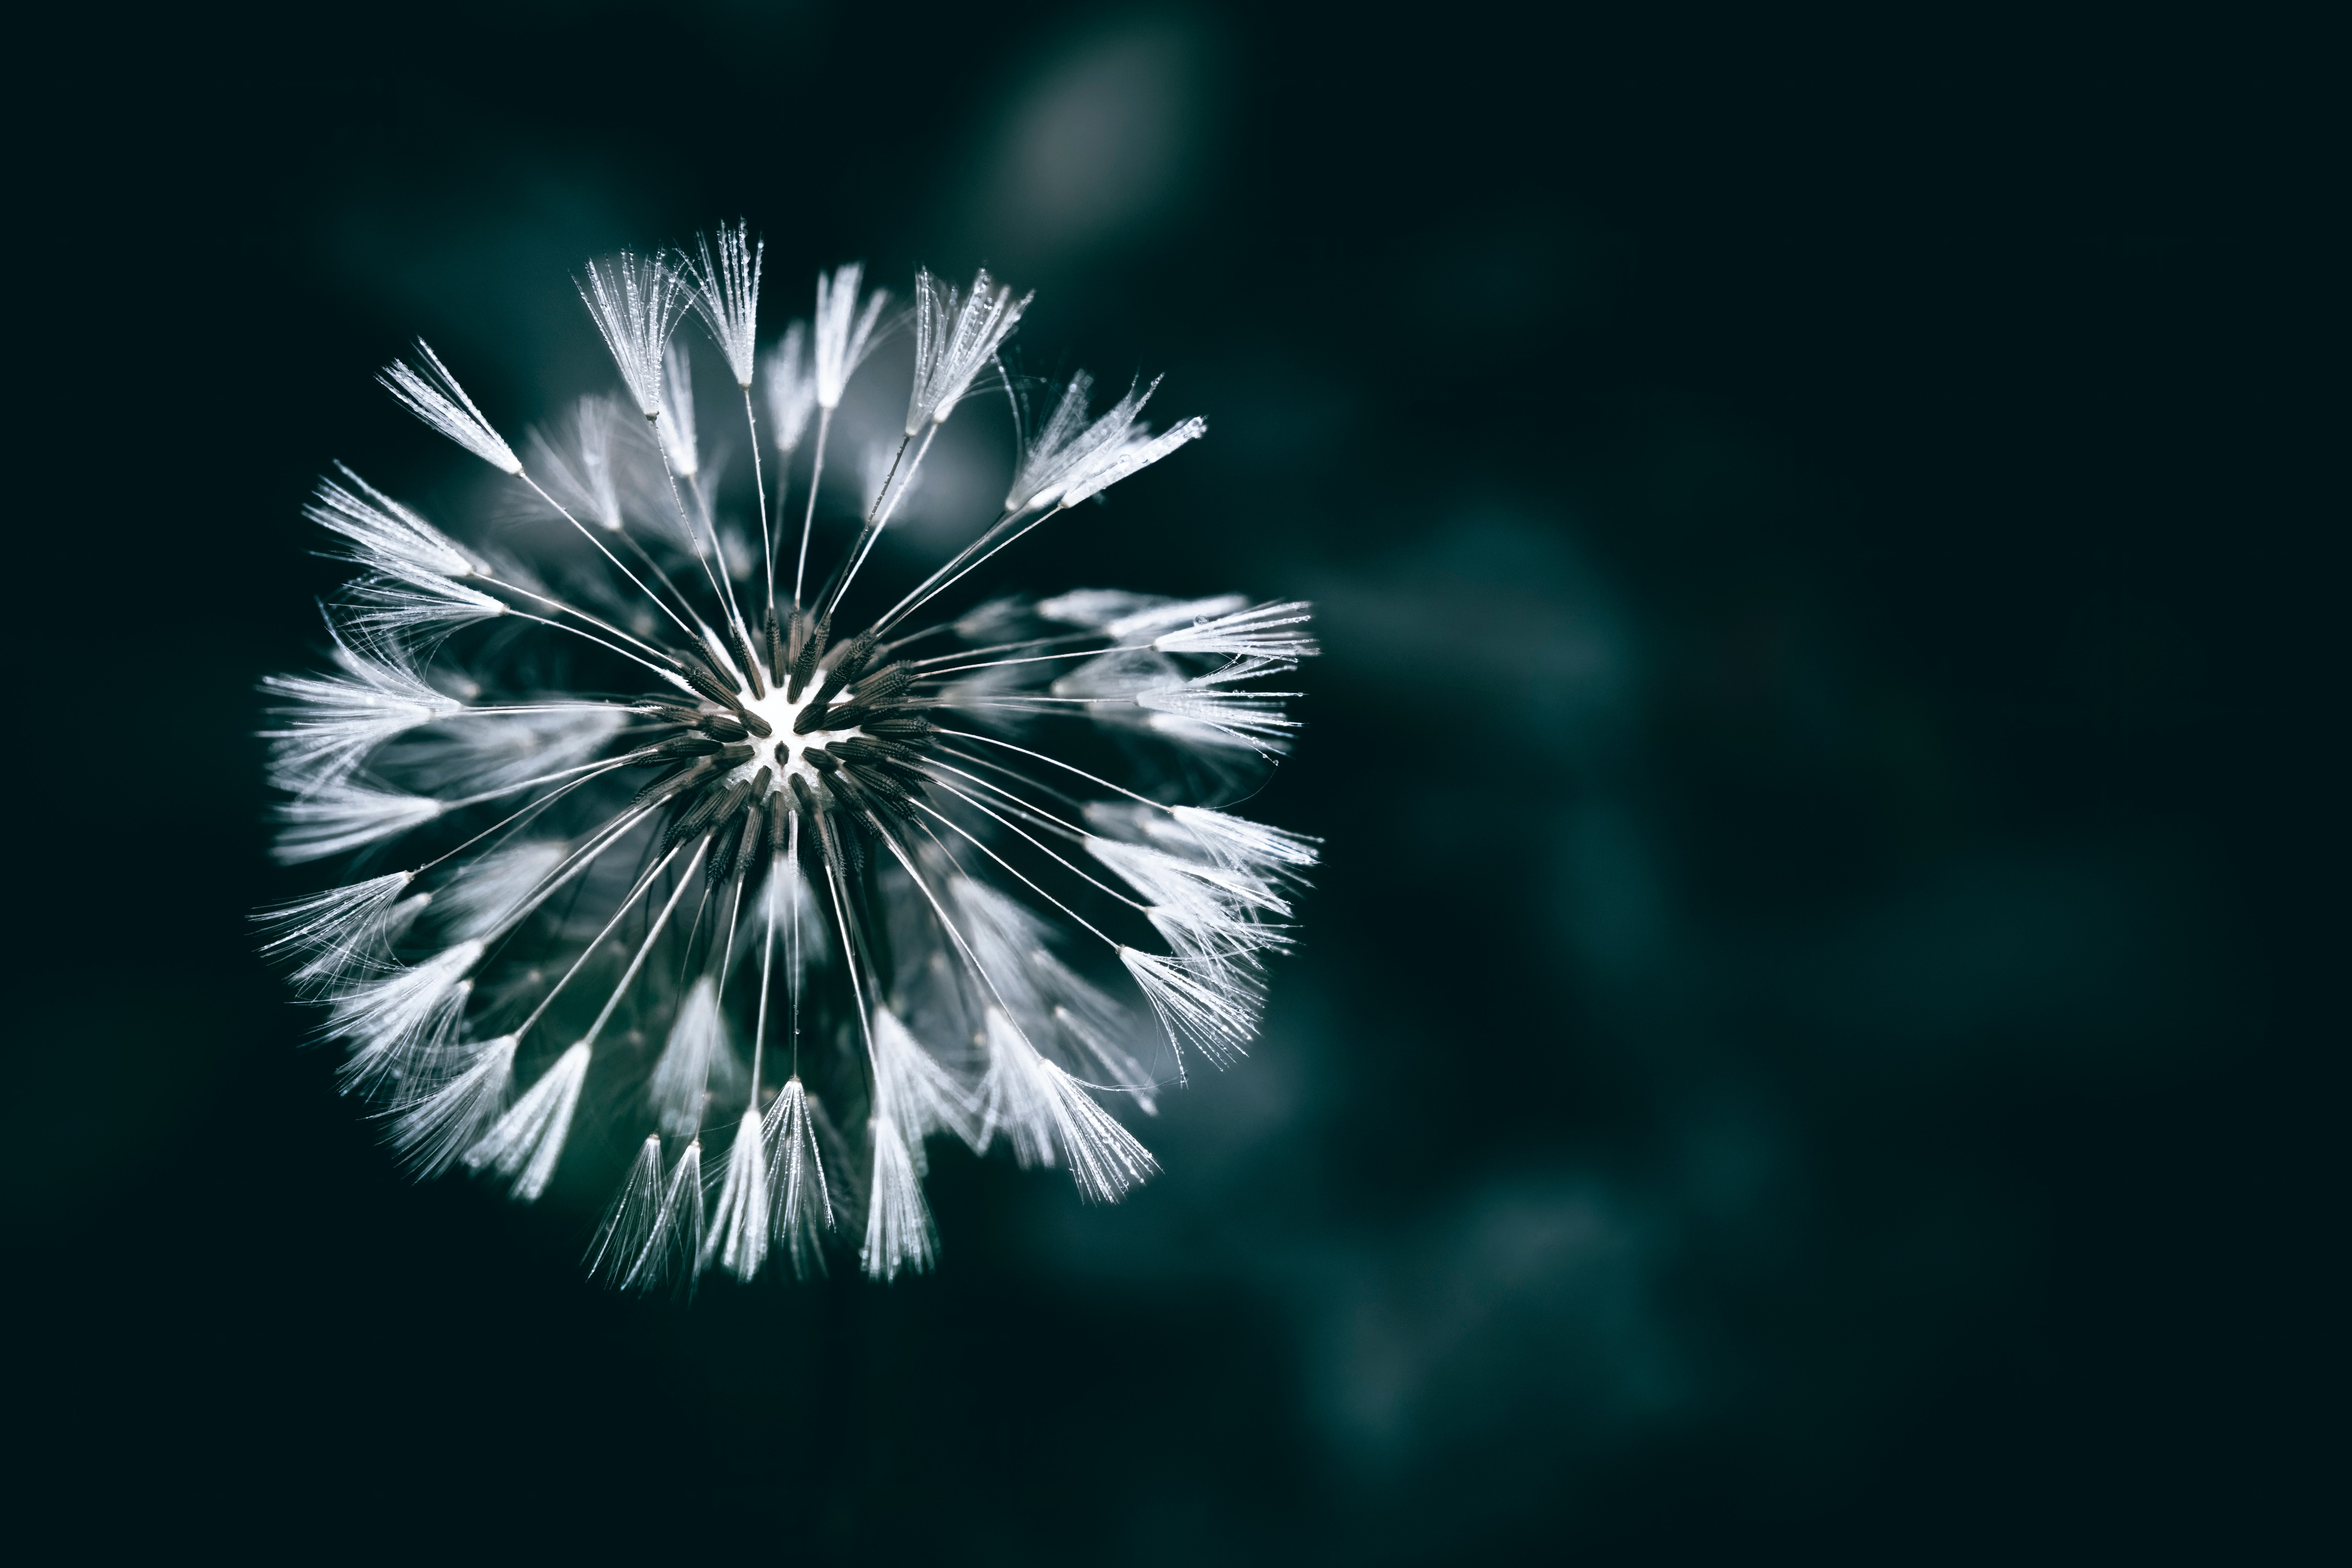
flower, water, plant, dandelion, electric blue, flowering plant, grass, event, sky, flash photography, darkness, wind, new year, midnight, art, recreation, macro photography, monochrome photography, petal, circle, still life photography, monochrome, wildflower, symmetry, holiday, plant stem, pollen, natural landscape, pattern, diwali, night, public event